William Nichols (architect)

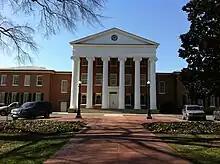
The Lyceum at the University of Mississippi, completed in 1848.

The Old Mississippi State Capitol is the only one of Nichols' three statehouses to survive. The North Carolina State House burned in 1831 during roof repairs. However, Nichols and his son, William Nichols, Jr., did contribute to the design of the new North Carolina State Capitol, completed in 1840 following additional design work by Ithiel Town, Alexander Jackson Davis, and David Paton. The capital of Alabama moved to Montgomery in 1845; the old capitol building became the Alabama Central Female College in 1857. It fulfilled that role until it too burned on August 22, 1923 during renovations. Nichols' Mississippi capitol building was used until 1903, when the state government moved several blocks away to a new capitol designed by Theodore C. Link. Initially unused, it was eventually converted to state offices. Between 1959 and 1961 it was renovated for use as a state historical museum and served that purpose until 2005 when Hurricane Katrina seriously damaged the building. After being restored from 2006 to 2009, it reopened as the Old Capitol Museum, focusing on the history of the building, Mississippi government during the time that the Old Capitol served as the capitol building, civics, and preservation .